Joe McShane

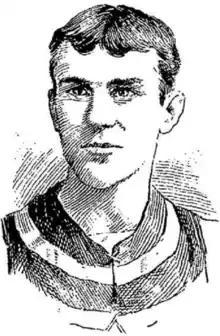
An illustration of McShane from 1890

Joseph Francis McShane (29 November 1868 – 26 July 1950) was an Australian rules footballer who played for the Geelong Football Club and the Carlton Football Club between 1887 and 1904.